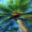
Label: palm_tree